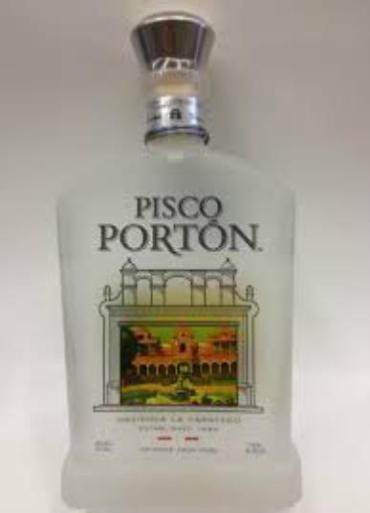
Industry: Food